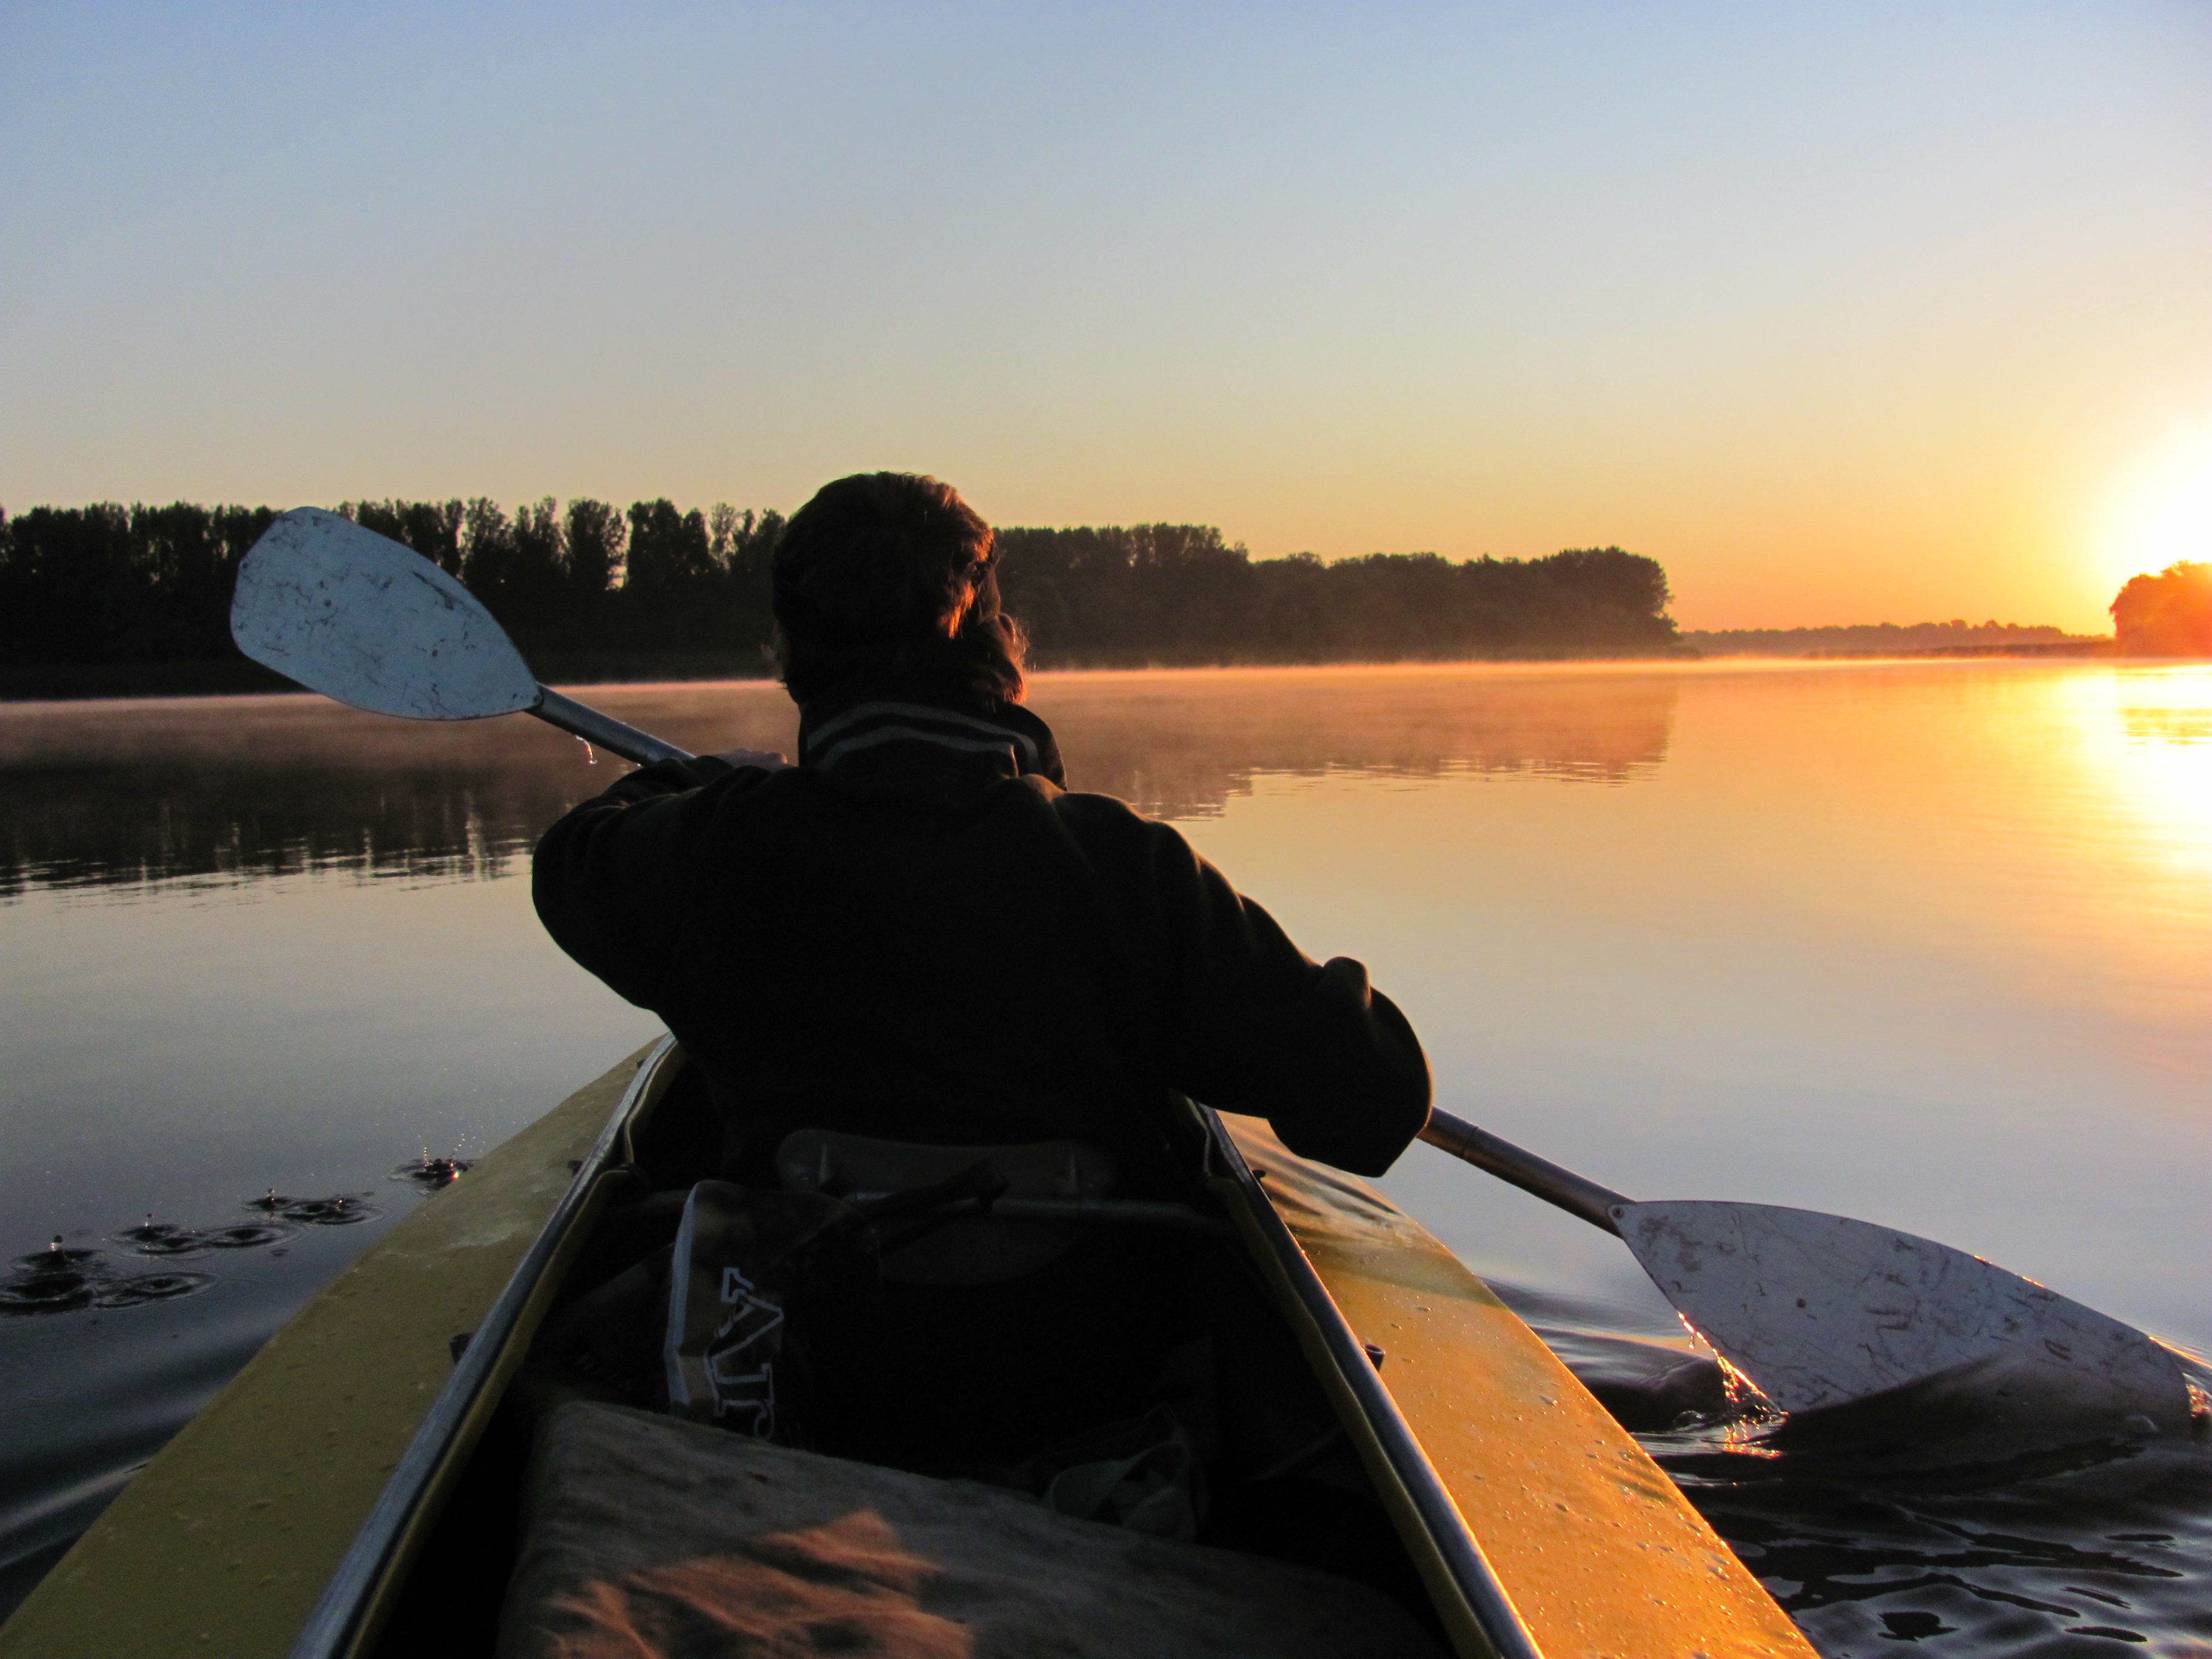
landscape, sea, nature, silhouette, sky, sun, sunrise, sunset, boat, sunlight, morning, dawn, river, photo, panorama, canoe, dusk, evening, paddle, reflection, vehicle, kayak, sports equipment, boating, kayaking, watercraft, early morning, sea kayak, watercraft rowing